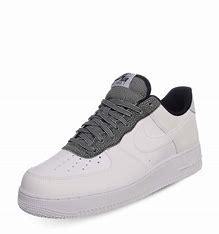
Brand: Nike
Model: Force 1 LV8